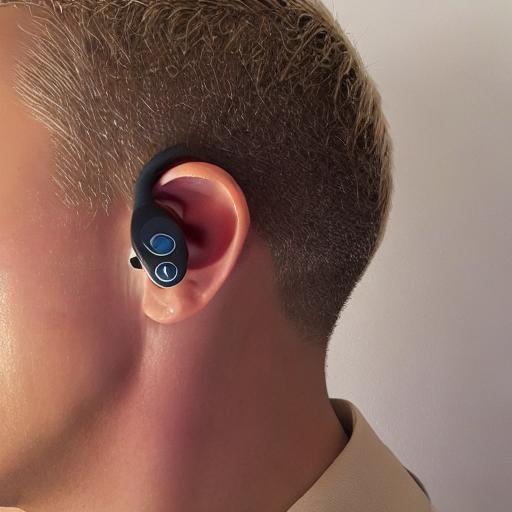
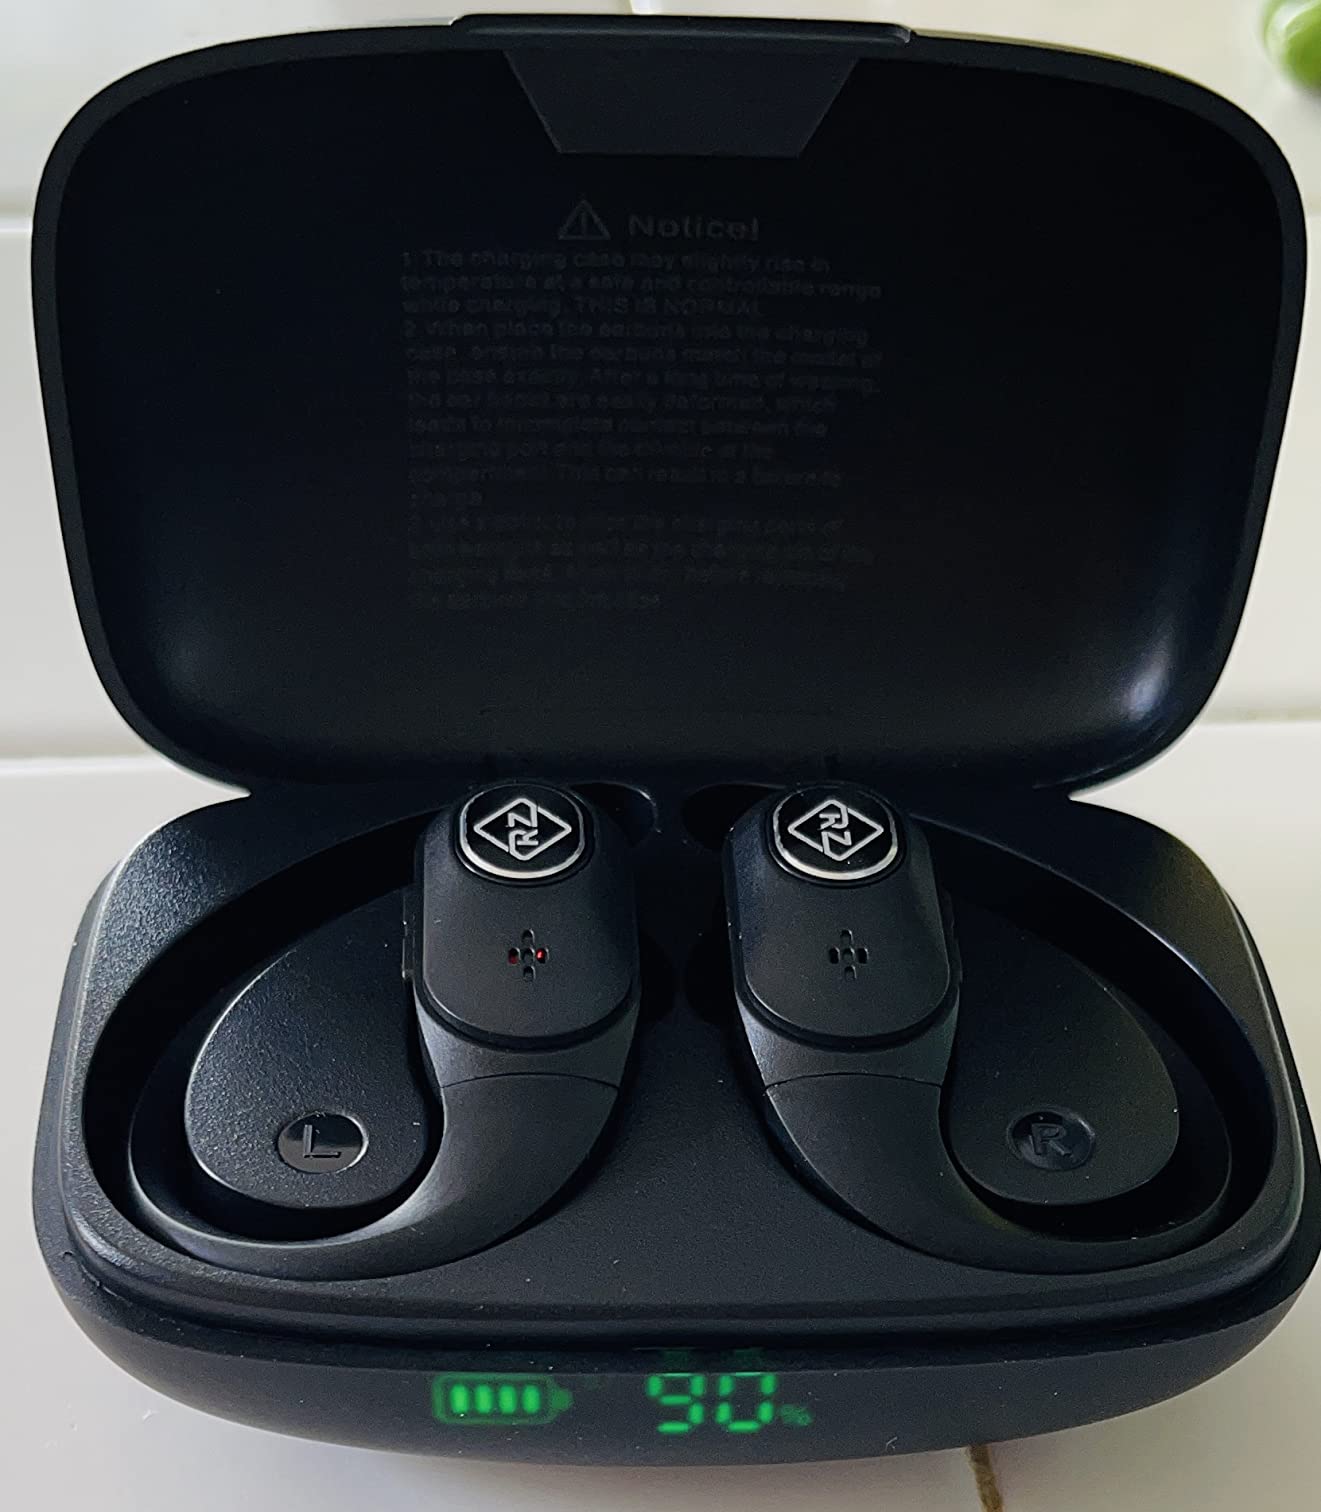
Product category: earbuds
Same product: no